Mariana Costa Checa

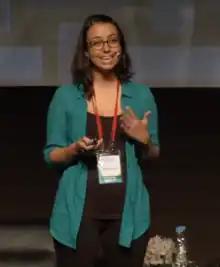
Costa at her "Innovation and Empowerment" talk at APEC Peru 2016

Mariana Costa Checa (born 20 March 1986) is a Peruvian businesswoman, the founder of the web development organization Laboratoria. She has received international recognition for her work in technological outreach to women with limited resources. In 2019, she was elected as the independent director of Engie Energy Peru.